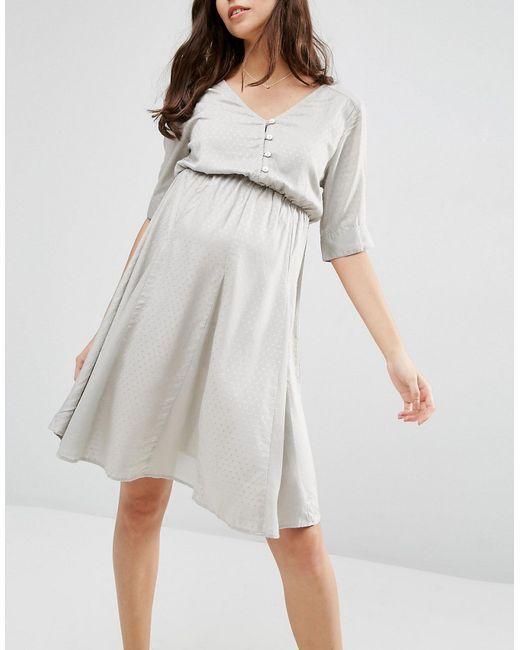
Graues Kleid mit V-Ausschnitt und Knöpfen für Damen